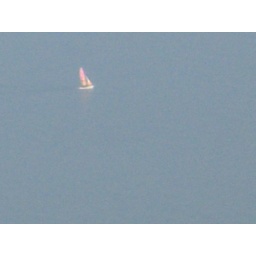
The sail of the boat in the lake